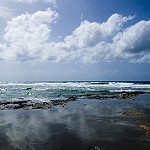
Label: sea